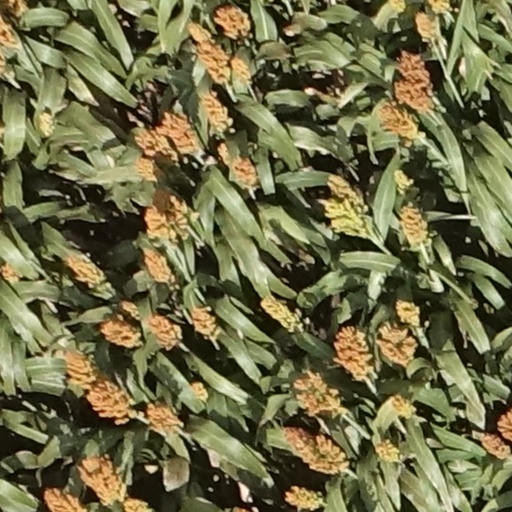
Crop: sorghum